Saksumdal Church

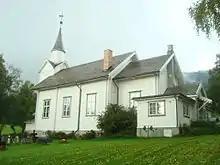
View of the church

Saksumdal Church is a parish church of the Church of Norway in Lillehammer Municipality in Innlandet county, Norway. It is located in the village of Saksumdalen. It is the church for the Saksumdal parish which is part of the Sør-Gudbrandsdal prosti (deanery) in the Diocese of Hamar. The white, wooden church was built in a long church design in 1875 using plans drawn up by an unknown architect. The church seats about 130 people.